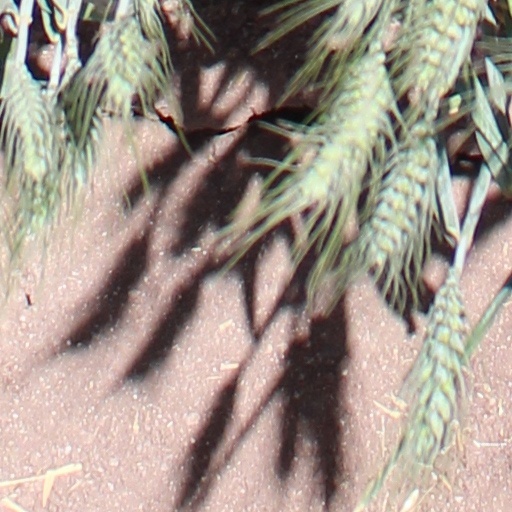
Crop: wheat